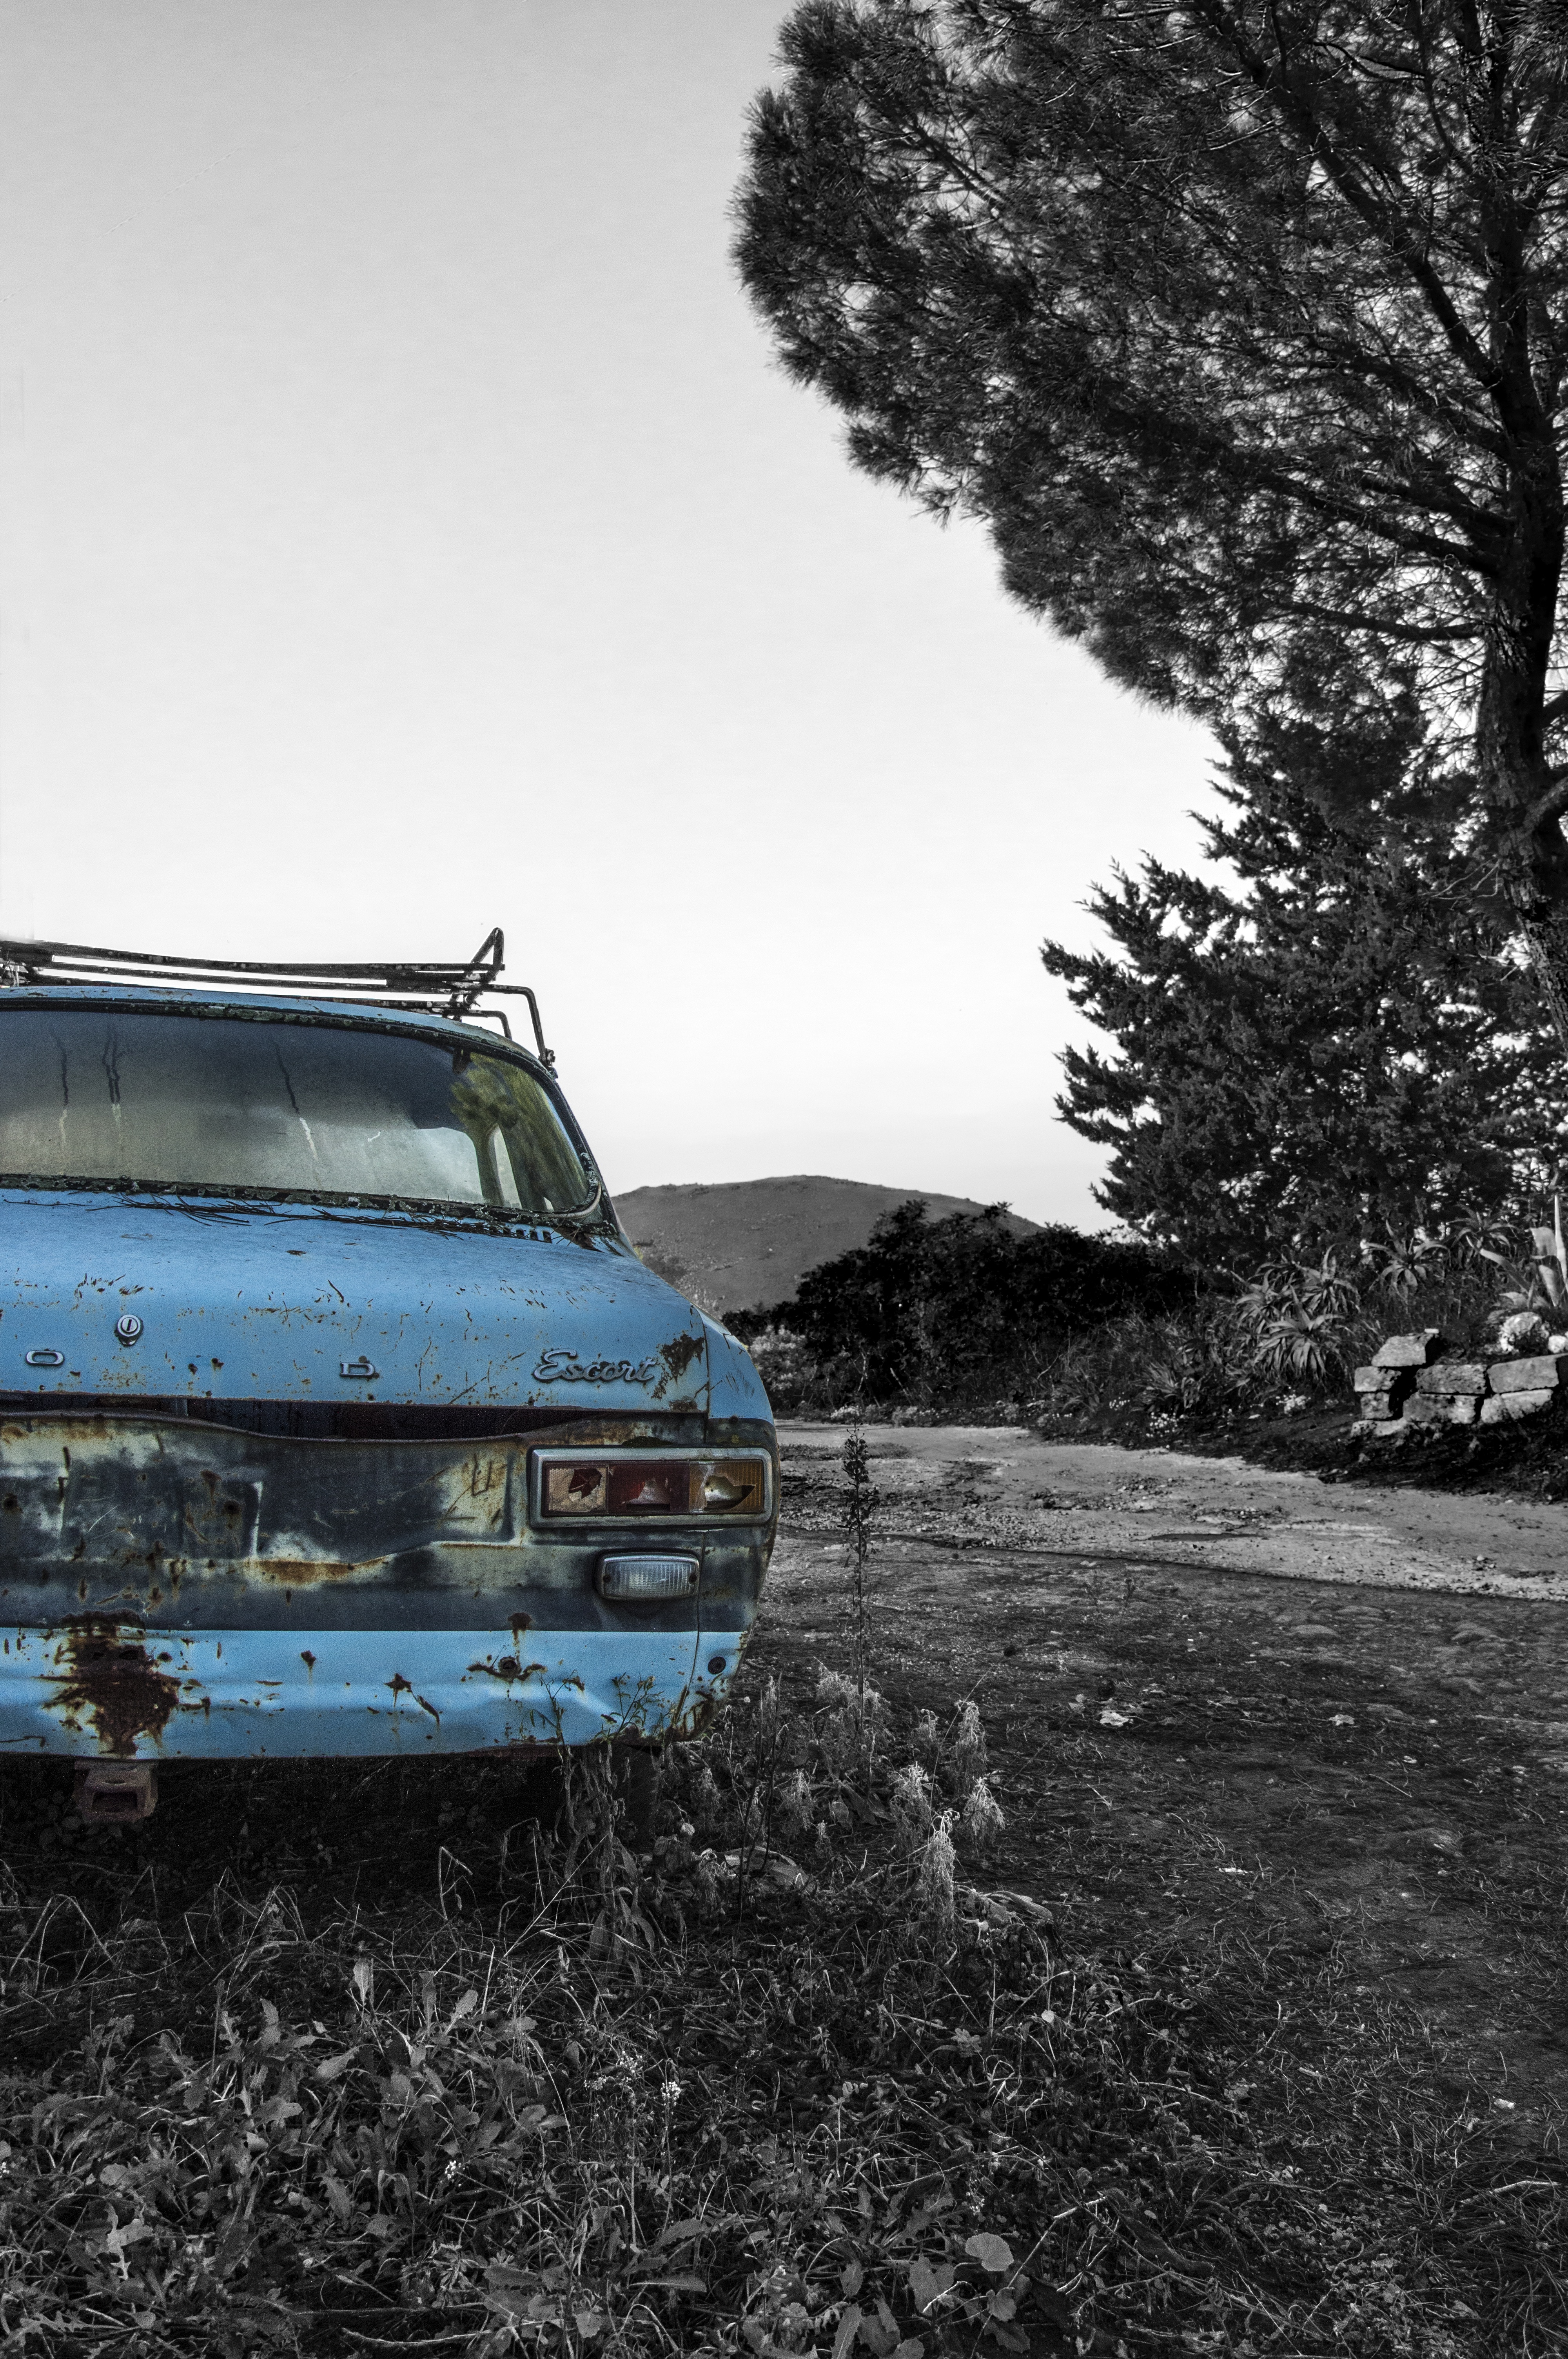
landscape, tree, snow, black and white, car, photo, vehicle, gray, machine, blue, monochrome, icon, monochrome photography